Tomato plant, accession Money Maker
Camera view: tilt-top (135 deg); turntable rotation: 300 degrees
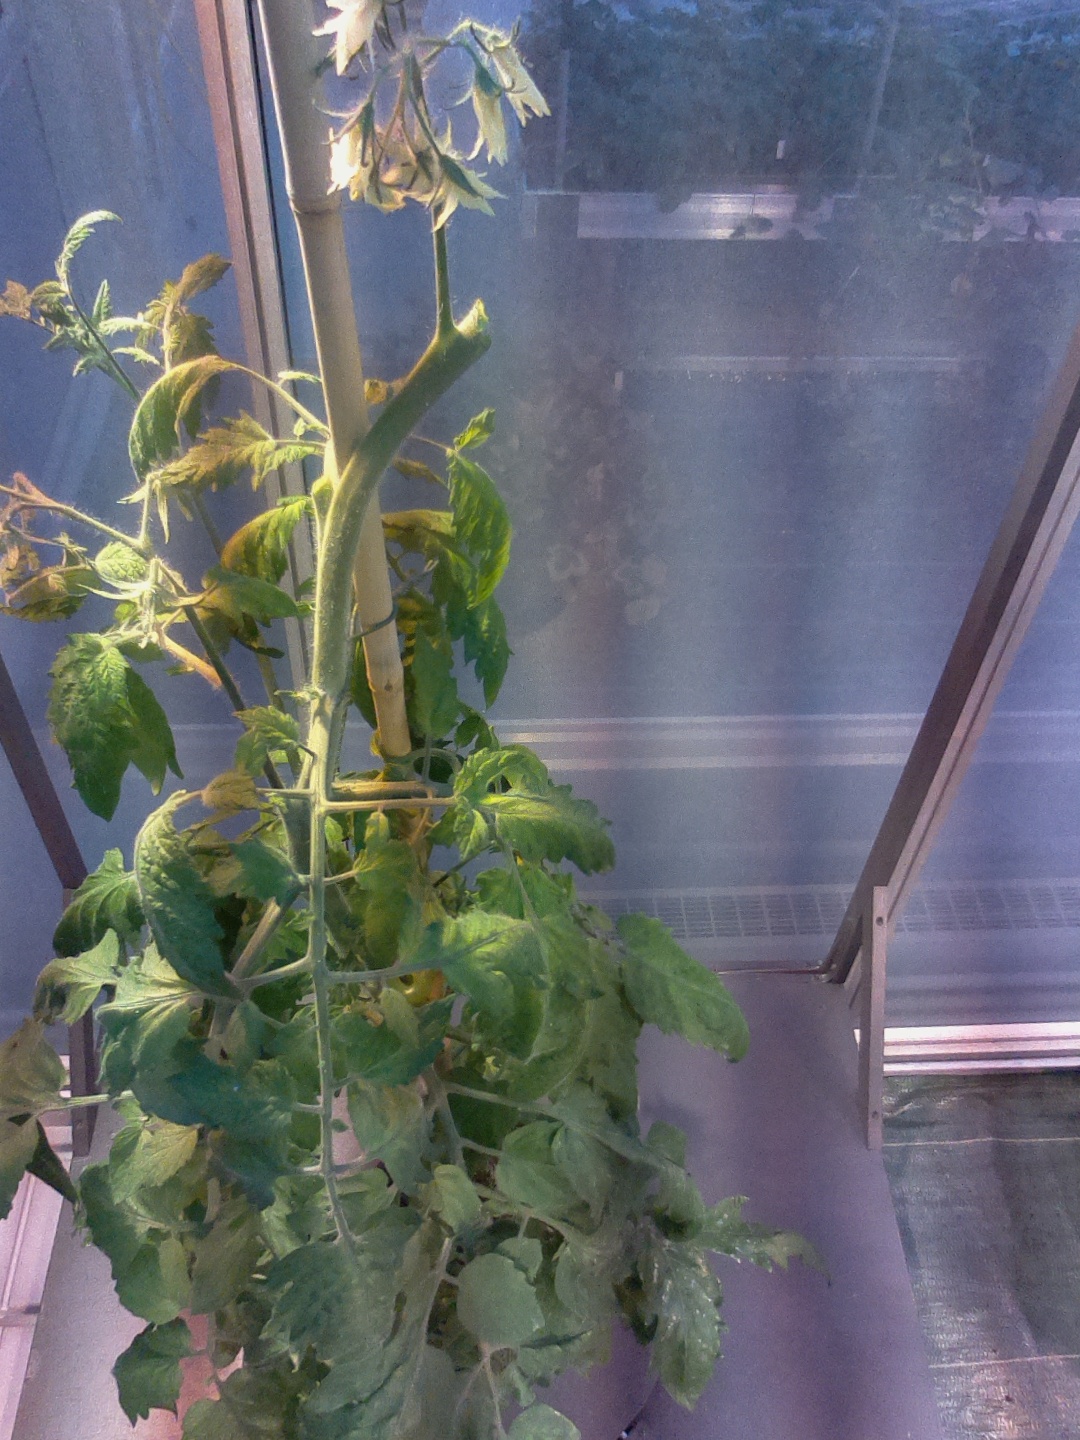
BBCH growth stage 72: 20%-30% of final fruit size